Prehistory of Ohio

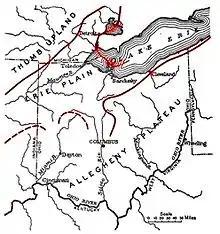
The Erie Plain in Ohio, defined by Lake Erie and the Portage and Marshall Escarpments (in red). The Glaciated Allegheny Plateau in southern Ohio.

Humans and animals migrated over the Bering Strait to populate the Americas. They then traveled over hundreds of years into what is now the United States. The animals that came from Asia include mastodons, mammoths, elk, bison, caribous, and muskox. Some of the earliest humans may have migrated through Canada to the Great Lakes region and then south from there, according to some archaeologists. During the time of the migration and until about 7,500 years ago, the Great Lakes extended south as far as Allen County, Ohio.